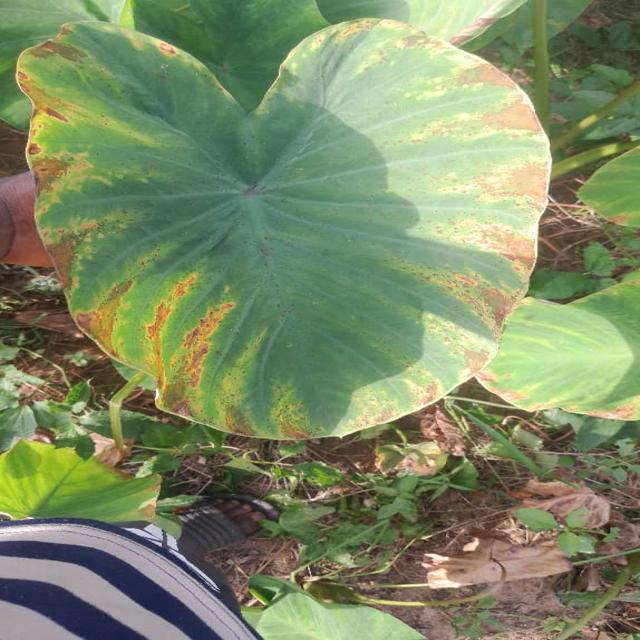
Label: Mid_Blight